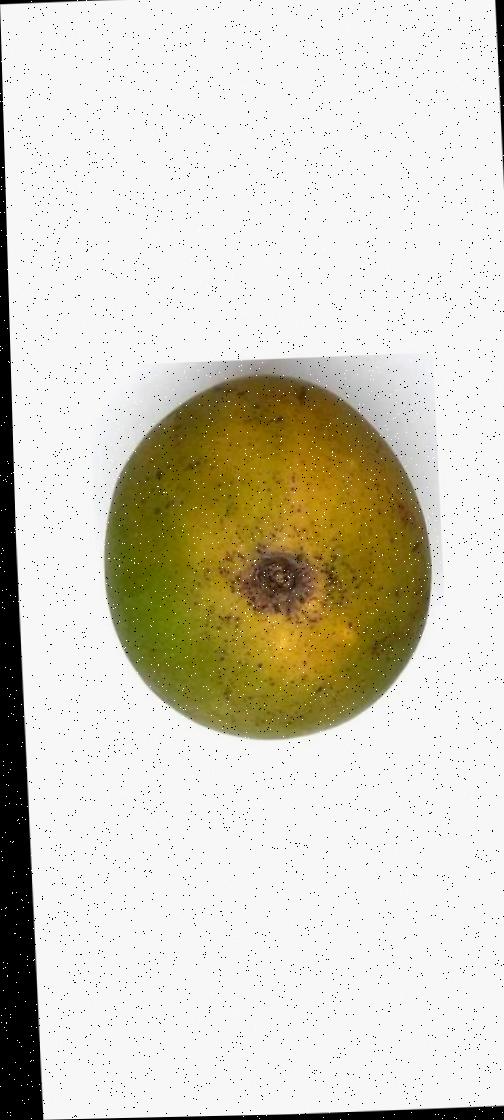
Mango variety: Himsagor